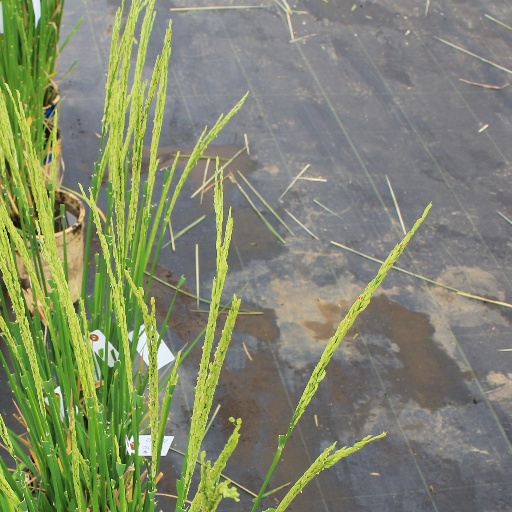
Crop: rice